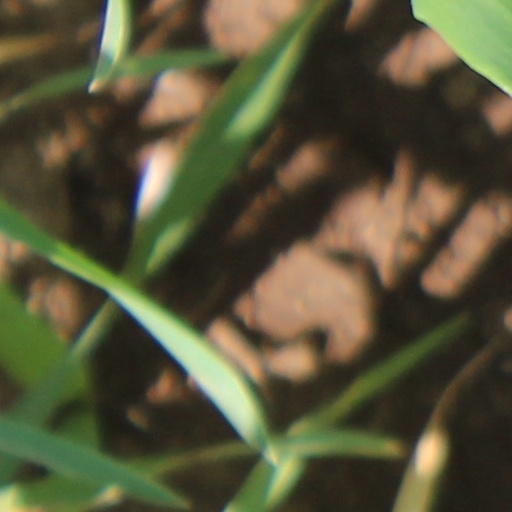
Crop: wheat